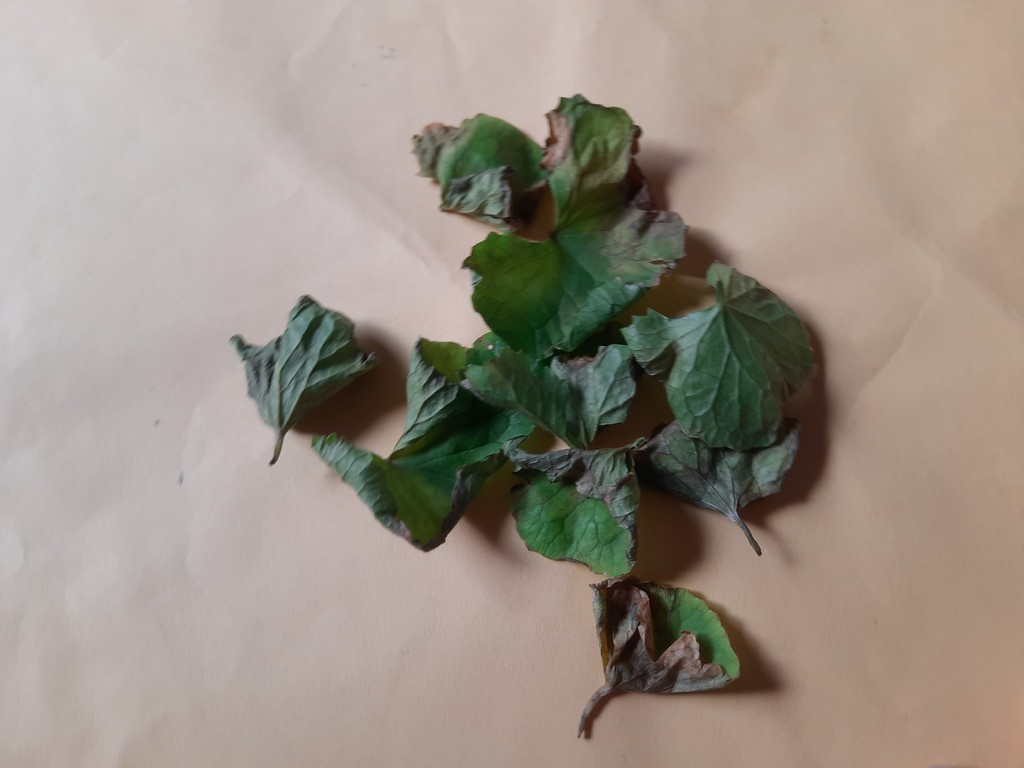
Label: Unhealthy